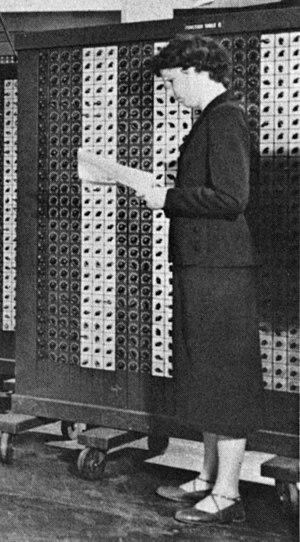
Betty Holberton, née le 7 mars 1917 à Philadelphie, aux États-Unis, et morte le 8 décembre 2001 à Rockville, fut l'une des six programmatrices originelles de l'ENIAC, le premier ordinateur entièrement électronique construit pour être Turing-complet.
La chronologie des femmes dans l'informatique retrace de façon chronologique les réalisations des femmes dans le domaine de l'informatique.